George Frederick Bodley

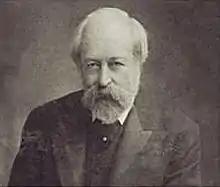
Bodley,

George Frederick Bodley (14 March 182721 October 1907) was an English Gothic Revival architect. He was a pupil of Sir George Gilbert Scott and worked with C. E. Kempe. He was in partnership with Thomas Garner for much of his career and was one of the founders of Watts & Co.